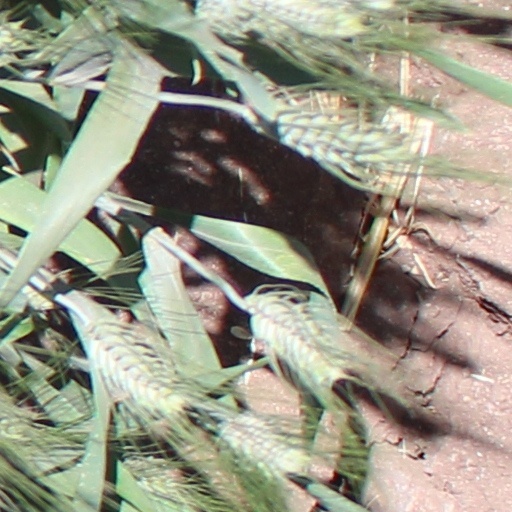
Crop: wheat